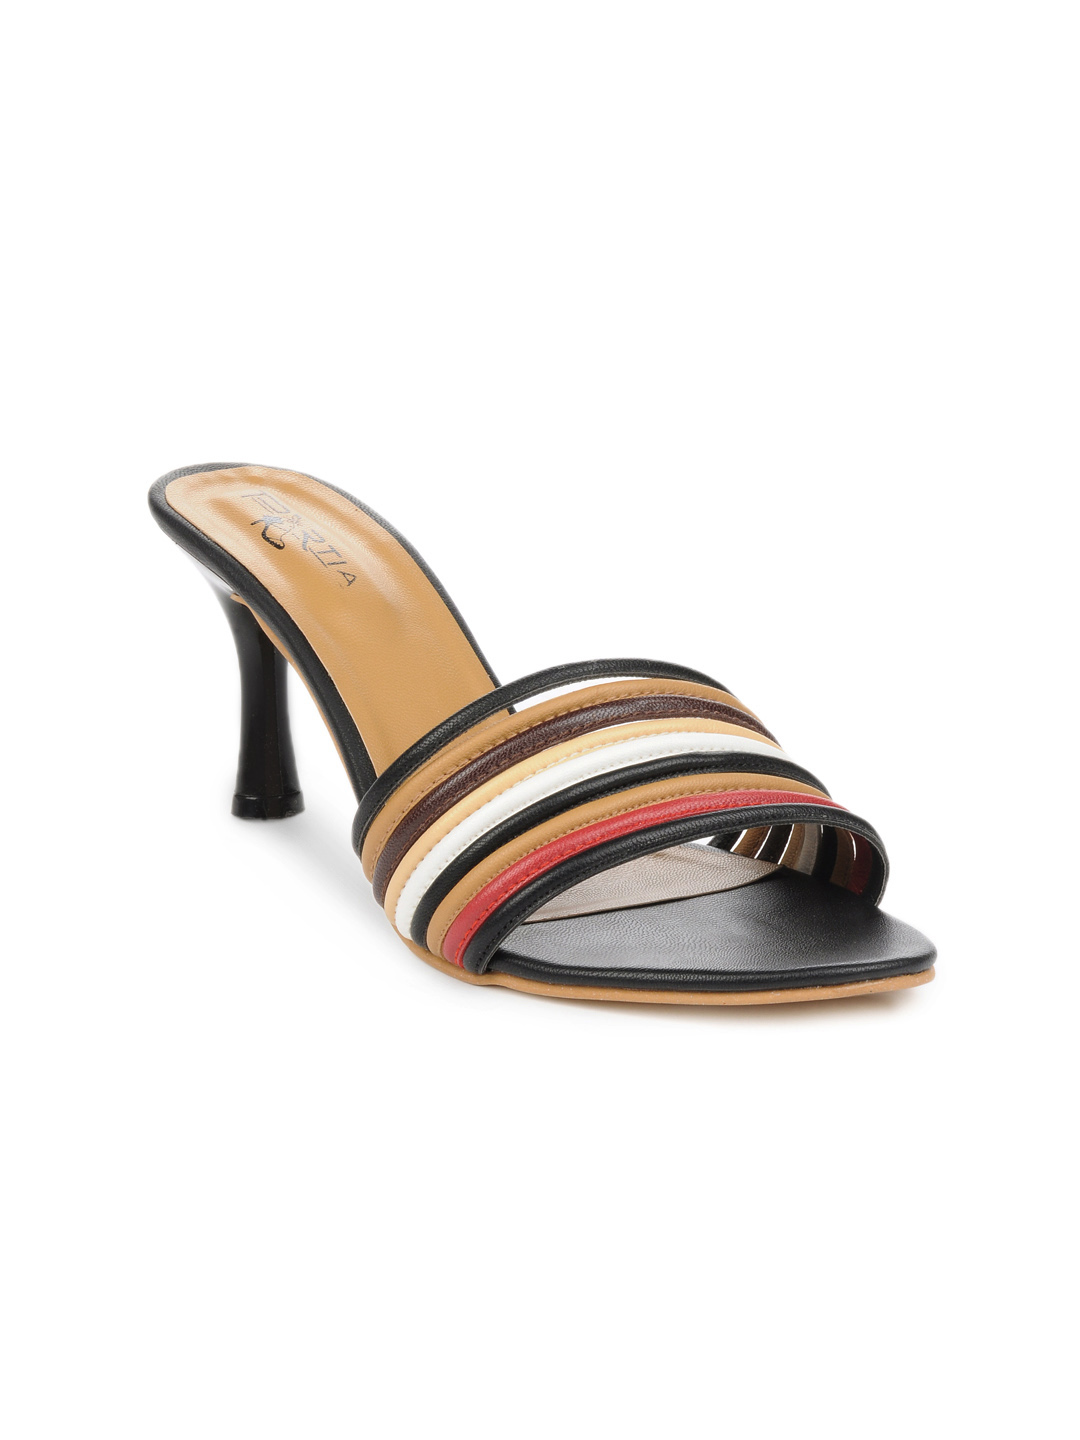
Portia Women Black Heels
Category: Footwear / Shoes / Heels
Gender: Women
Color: Black
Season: Winter 2012
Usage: Casual